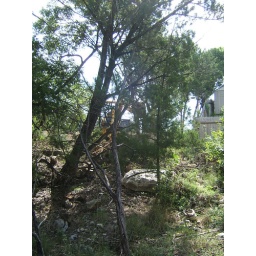
Note location of boulder in reference to the fence edge.More destruction next door (builder T)